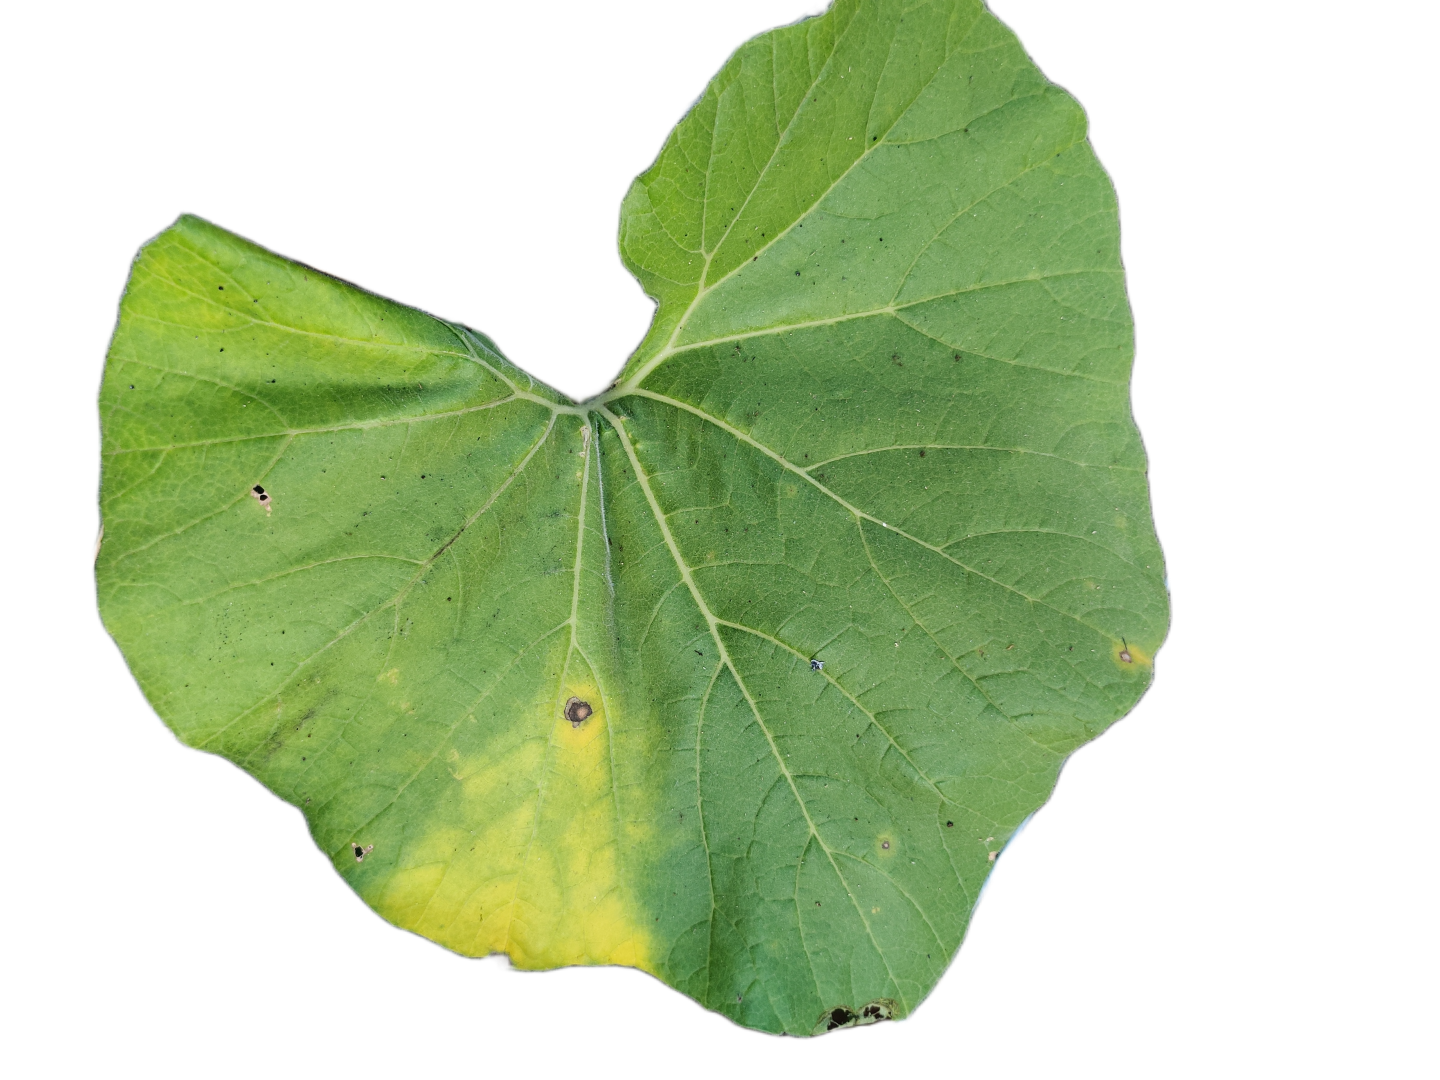
Crop: Bottle Gourd
Label: Downy_Mildew